Annunciation Church (Houston)

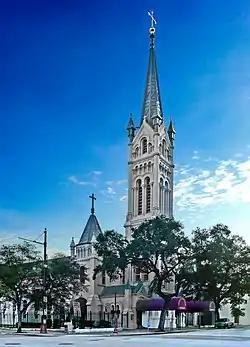
The church in 2013

The Annunciation Church is a Catholic church located at the corner of Texas Avenue and Crawford Street in Downtown Houston, Texas.